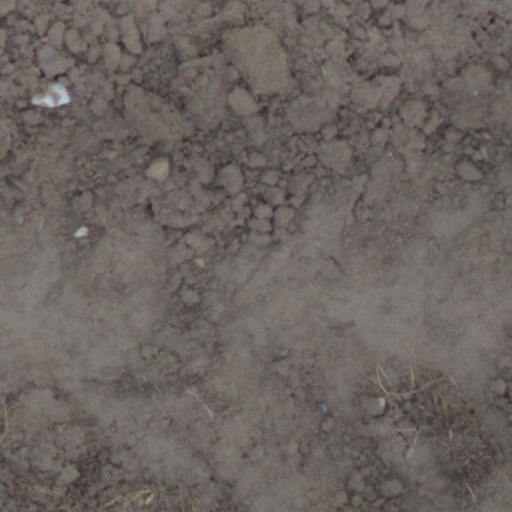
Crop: wheat